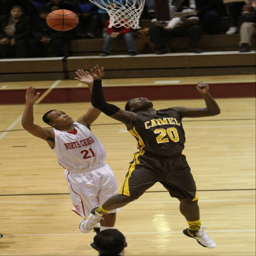
images vs. class 3a sectional final boys basketball game .